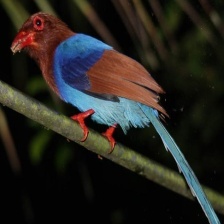
Species: SRI LANKA BLUE MAGPIE
Scientific name: UROCISSA ORNATA
ImageNet parent category: magpie